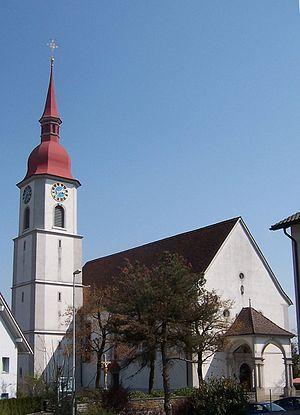
Cette liste présente les biens culturels d'importance nationale dans le canton d'Argovie. Cette liste correspond à l'édition 2009 de l'Inventaire Suisse des biens culturels d'importance nationale pour le canton d'Argovie. Il est trié par commune et inclus : 175 bâtiments séparés, 11 collections et 56 sites archéologiques.